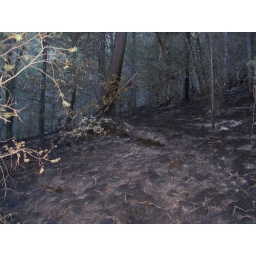
That dark gash in the ground by the base of the tree is another deep hole.